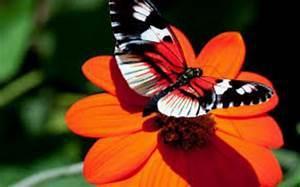
butterfly